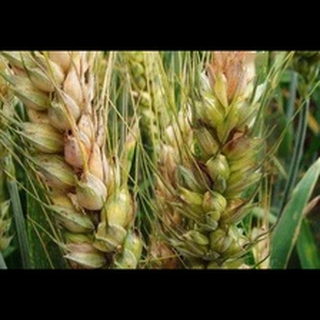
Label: wheat_fusarium_head_blight